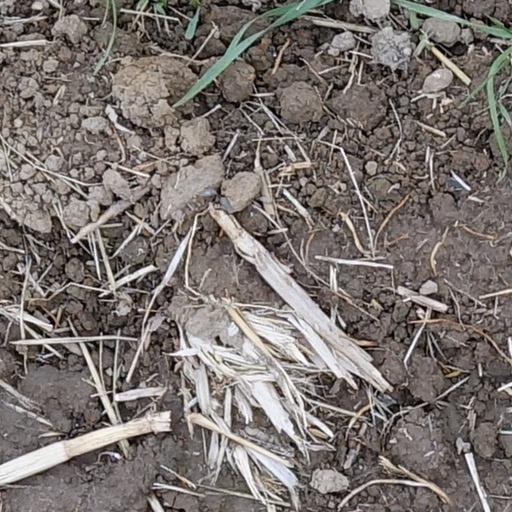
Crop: wheat